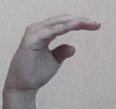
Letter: jeem